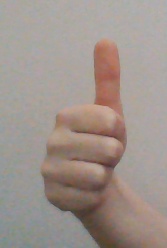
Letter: aleff